One of Our Spies Is Missing

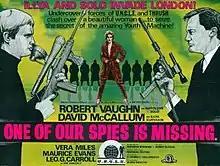
Original British film poster

One of Our Spies Is Missing is the 1966 feature-length film version of "The Man from U.N.C.L.E."s second season two-part episode "The Bridge of Lions Affair". The episodes were originally broadcast in the United States on February 4, 1966 and February 11, 1966 on NBC. The film is directed by E. Darrell Hallenbeck and written by Howard Rodman. It, as does the television series, stars Robert Vaughn and David McCallum. It is the fourth such feature film that used as its basis a reedited version of one or more episodes from the series. However, this film, and the episodes it draws from, represents the only instance where a Man from U.N.C.L.E. story is derived from an existing novel: "The Bridge of Lions" (1963) by Henry Slesar.